Guard (grappling)

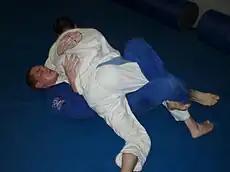
The half guard position

Half guard is a position where the guard player wraps both of their legs around one of their opponent's legs. The half guard can favour the passer or the guard player, depending on the many details of the position such as body positioning and grips. The position affords many options for the guard player to initiate techniques such as sweeps and submission holds.